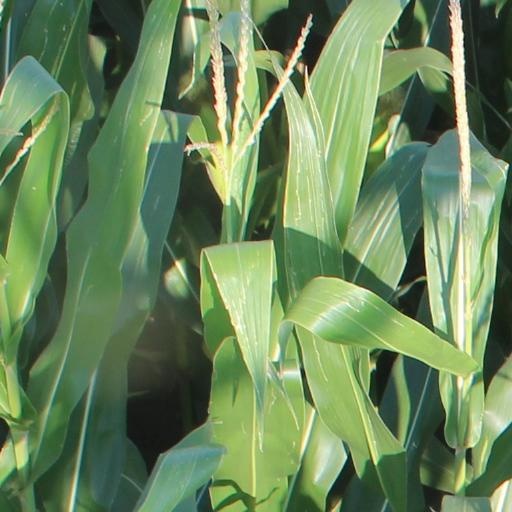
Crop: maize; corn